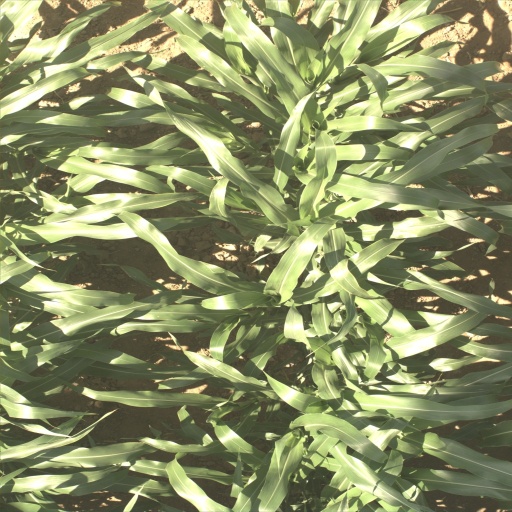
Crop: sorghum